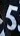
Number: 5